The Name of the Game Is Kill!

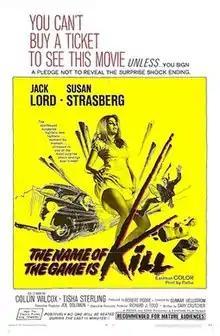

The Name of the Game Is Kill! is a 1968 American thriller film directed by Gunnar Hellström and starring Jack Lord, Susan Strasberg and Collin Wilcox Paxton. It was shot on location in Arizona.